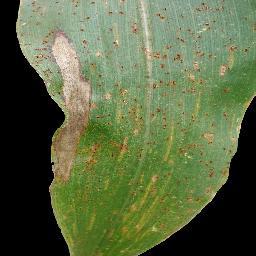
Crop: corn
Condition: (maize)_common_rust